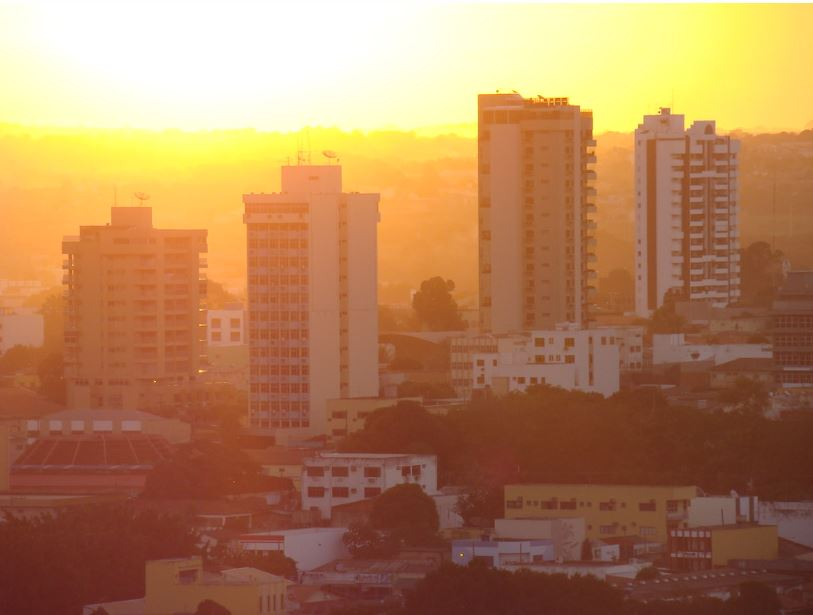
Fire: no
Smoke: no